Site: brandenburg
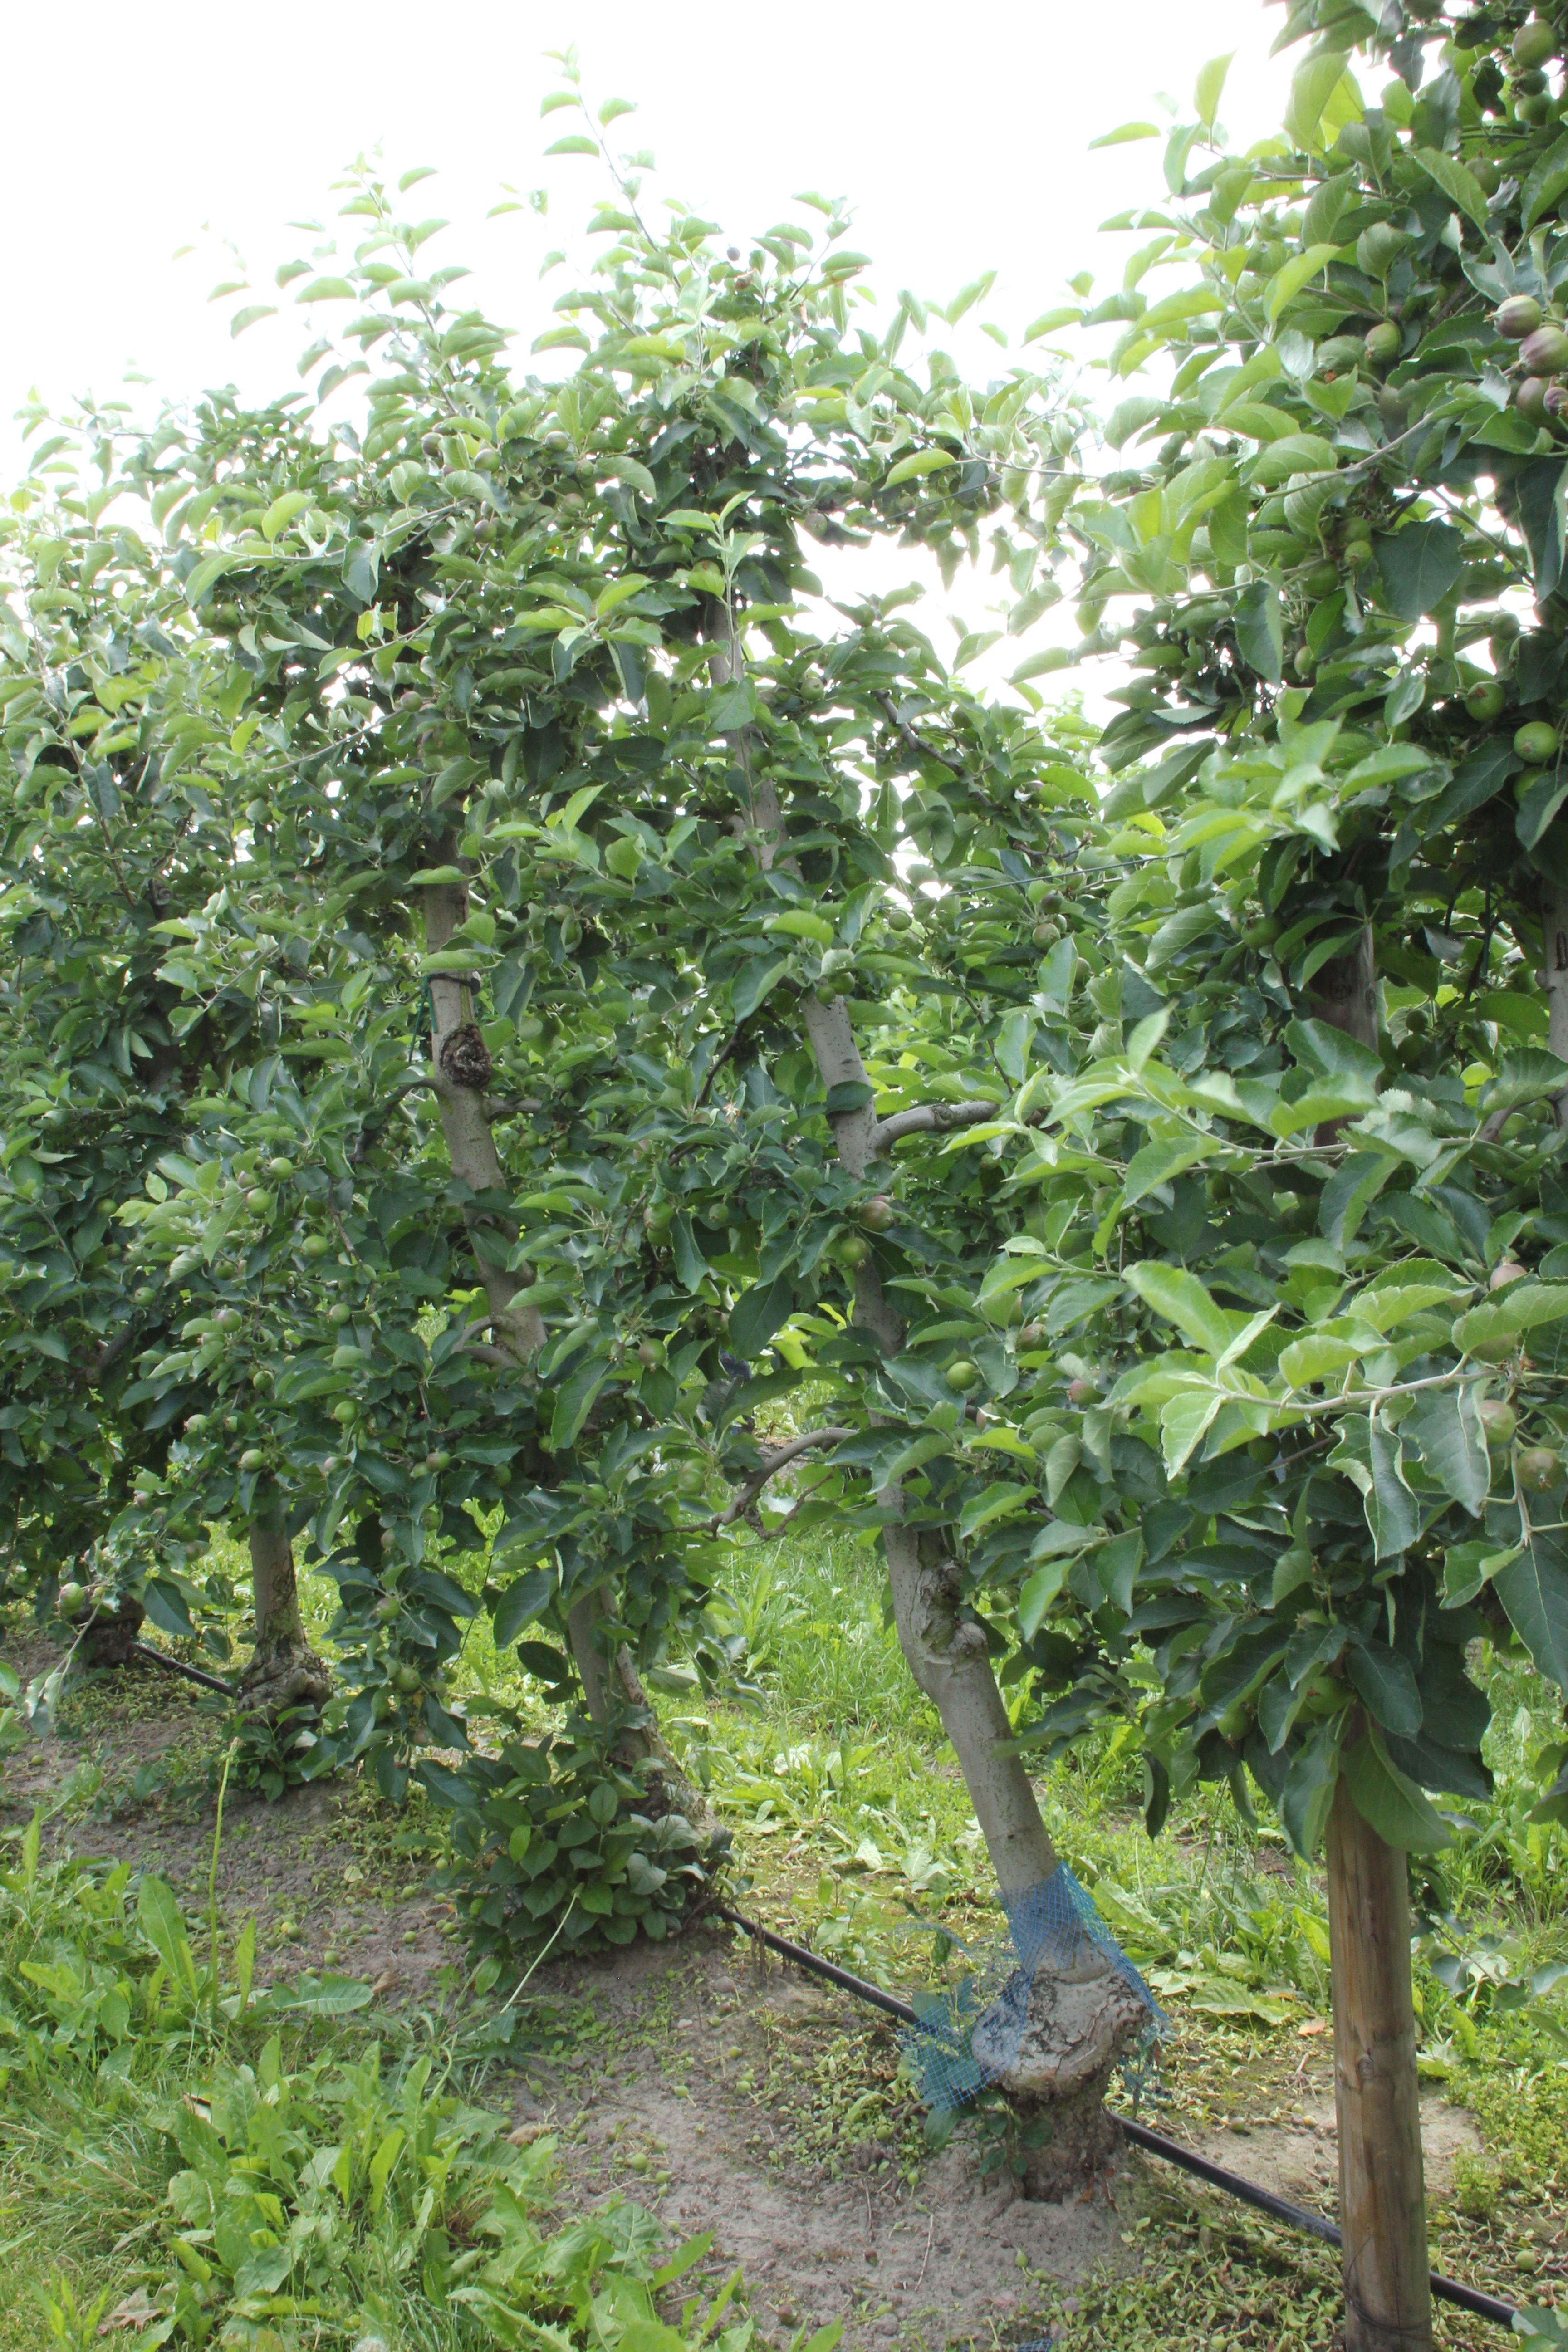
Growth stage (BBCH 73): Development of fruit